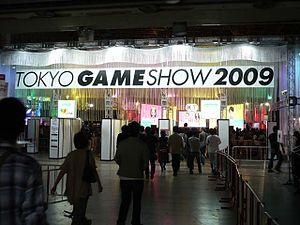
Le Tokyo Game Show est un salon de jeu vidéo ayant lieu tous les ans depuis 1996 en septembre au Makuhari Messe de Chiba non loin de Tokyo. Il est organisé par le Computer Entertainment Supplier's Association.